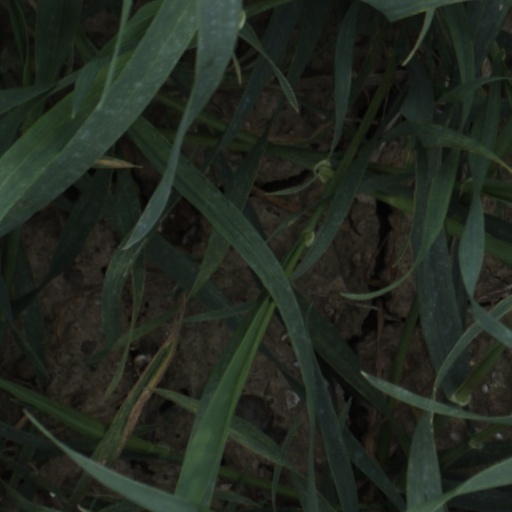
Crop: wheat